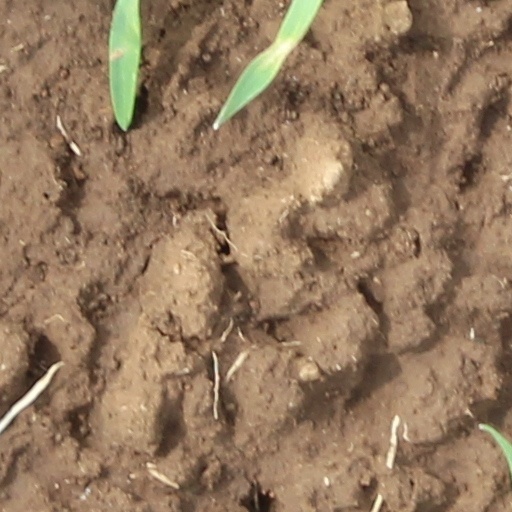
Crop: wheat